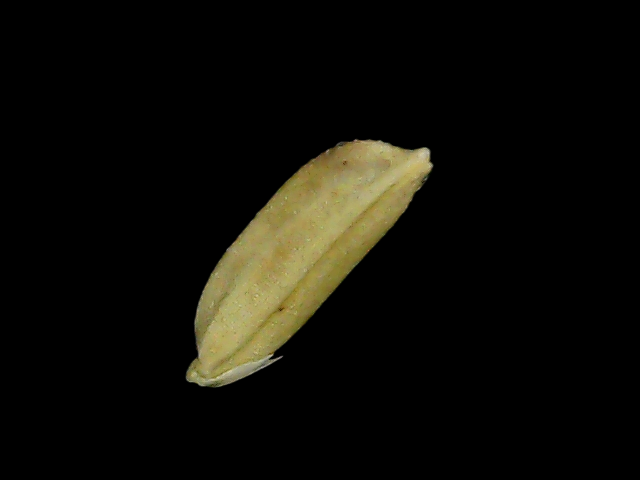
Rice variety: Bd49